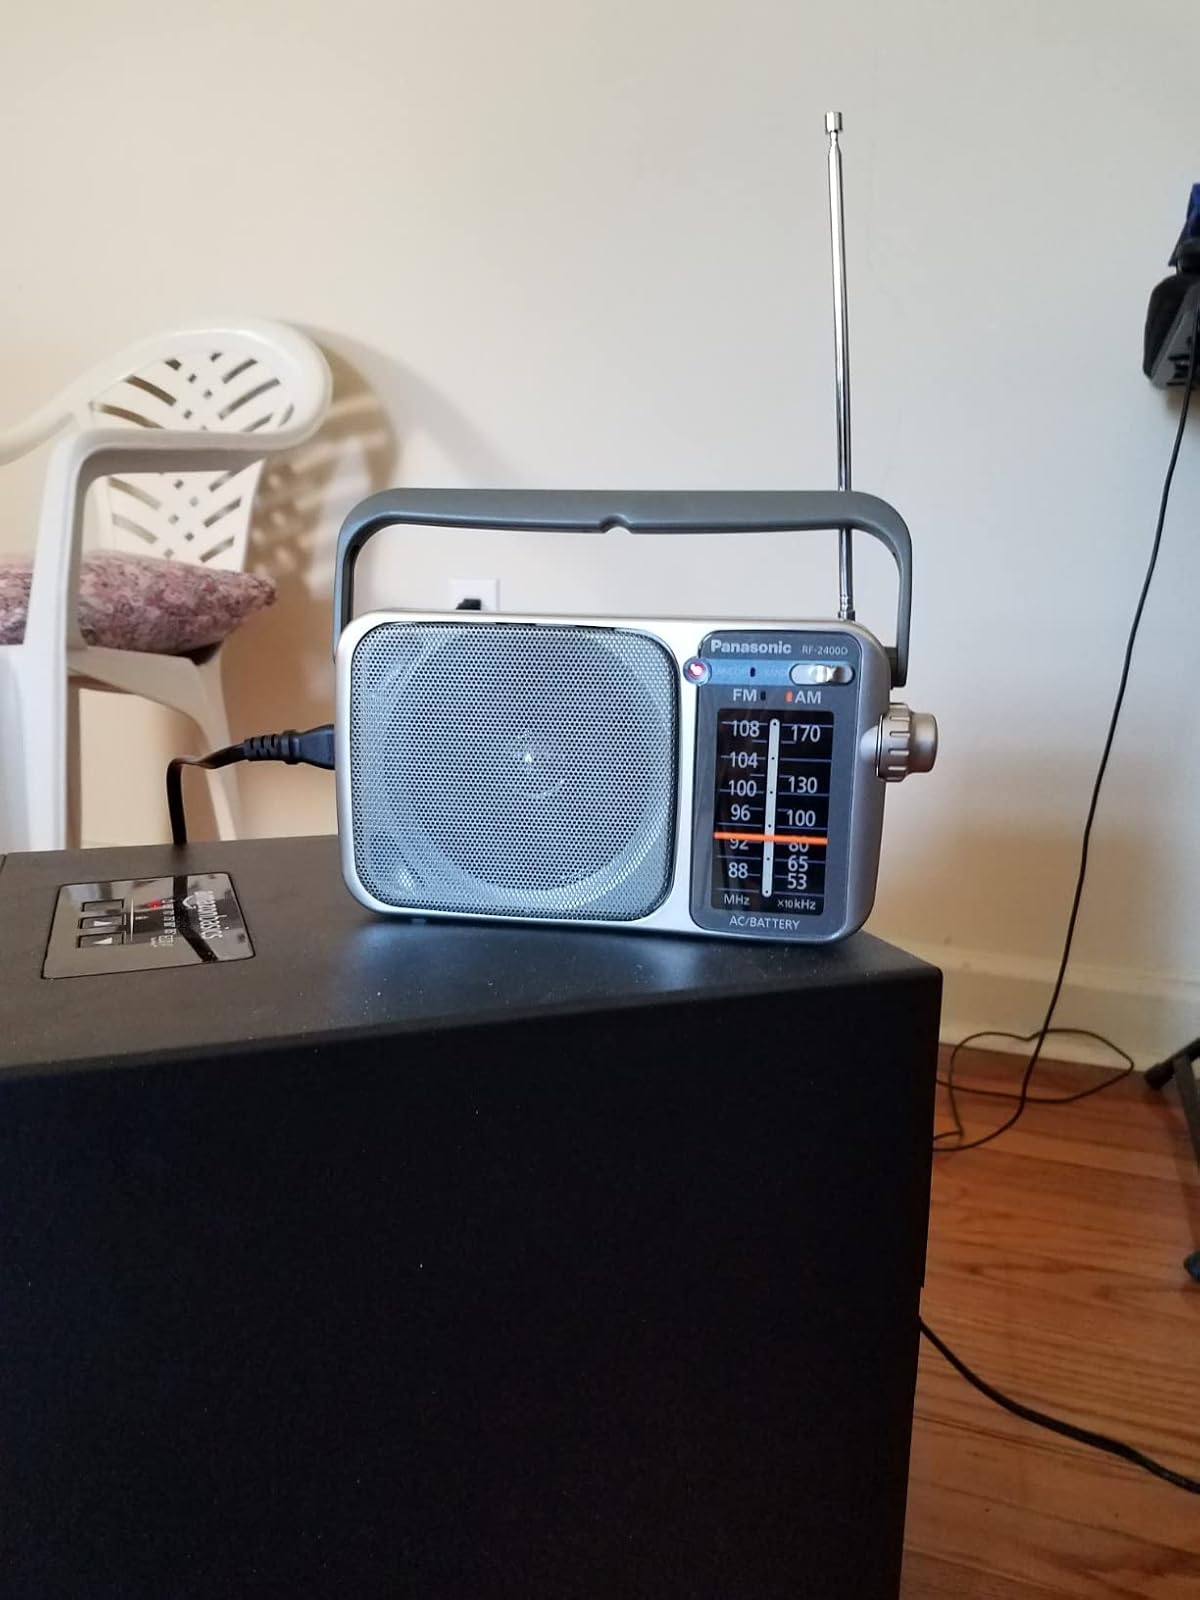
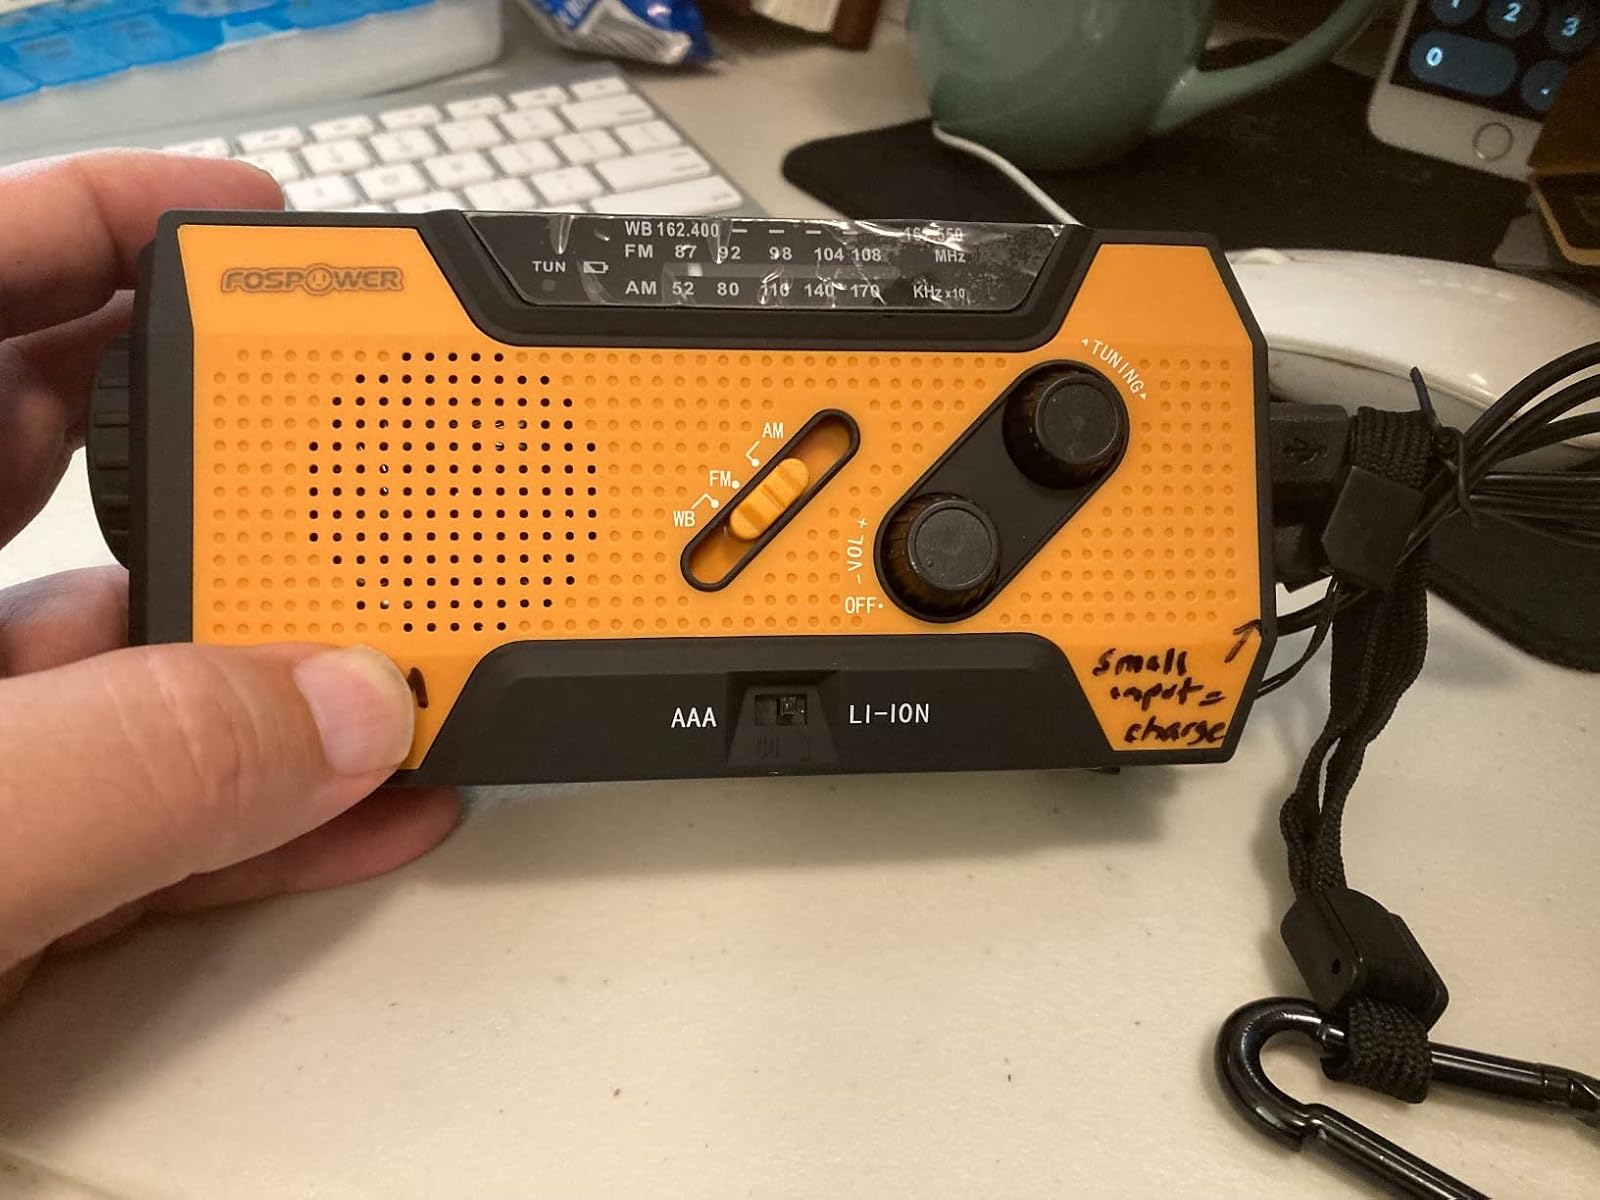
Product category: radio
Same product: no